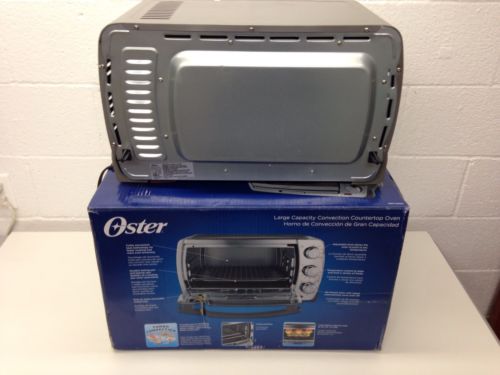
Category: toaster